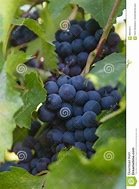
Label: grape